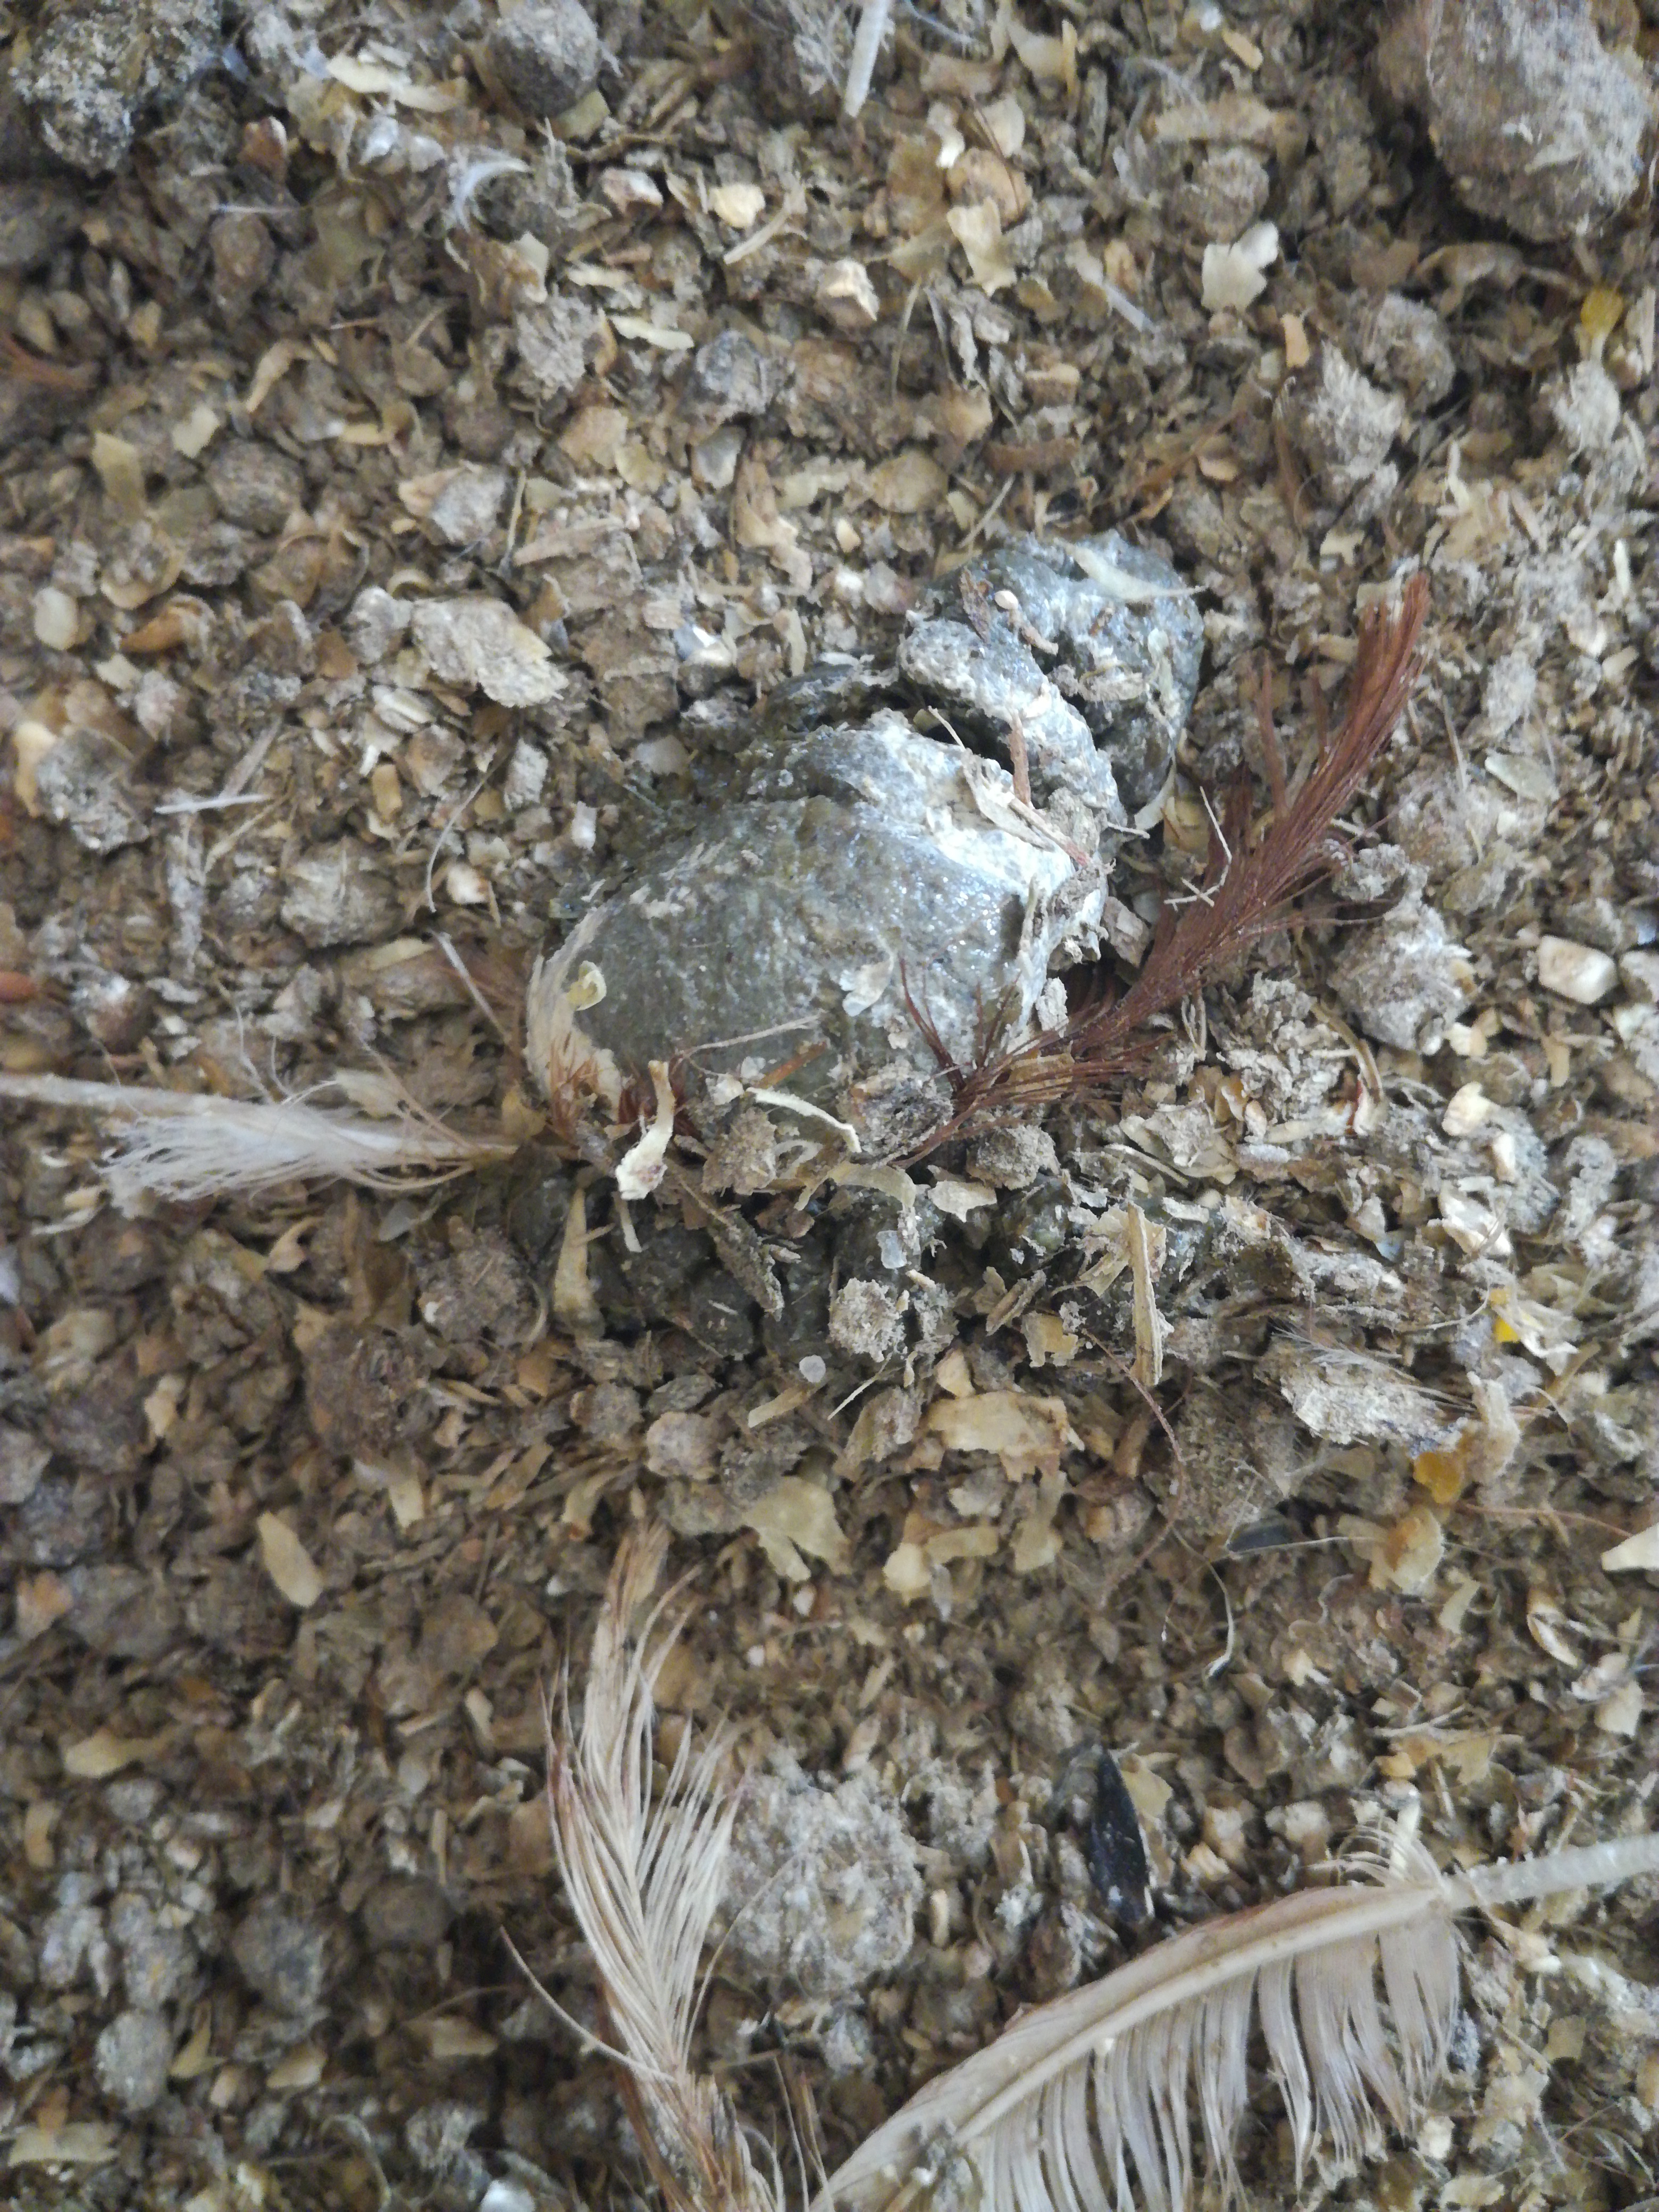
PCR-confirmed diagnosis: Healthy